Canon de 8 Gribeauval

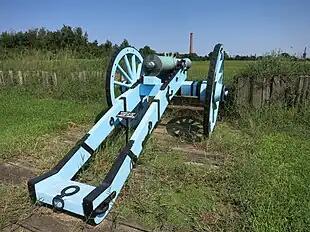
An 8-pounder Gribeauval cannon is sited in Battery 6 at Chalmette National Battlefield in New Orleans, La.

During the Napoleonic Wars, artillery became one of the three chief combat arms, alongside the infantry and cavalry. Field artillery won several of Napoleon's victories. In 1800 French armies employed about two artillery pieces per 1,000 soldiers. As the quality of foot soldiers diminished, the ratio increased to three guns per 1,000 at the Battle of Leipzig in 1813. Napoleon desired a ratio of five guns per 1,000, but this was never achieved. The 6- and 8-pounders were often attached to advanced guards and divisional reserves, but as many as half of these guns were found in the army artillery reserve. Later, Napoleon began to replace some 8-pounders with 12-pounders to take advantage of the heavier piece's greater range and impact. Under Napoleon, batteries ideally contained eight pieces, including six cannons and two howitzers. Another common configuration was four cannons and two howitzers.